Travis Sauter

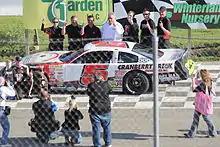

Owning his own race team, Sauter currently competes in selected, high-profile events throughout the Midwest. In 2012, he won the inaugural Howie Lettow Memorial 150 at the Milwaukee Mile, topping a field of over 80 late models to win the event.